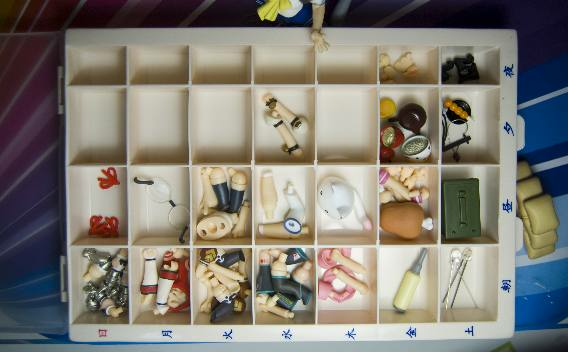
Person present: No